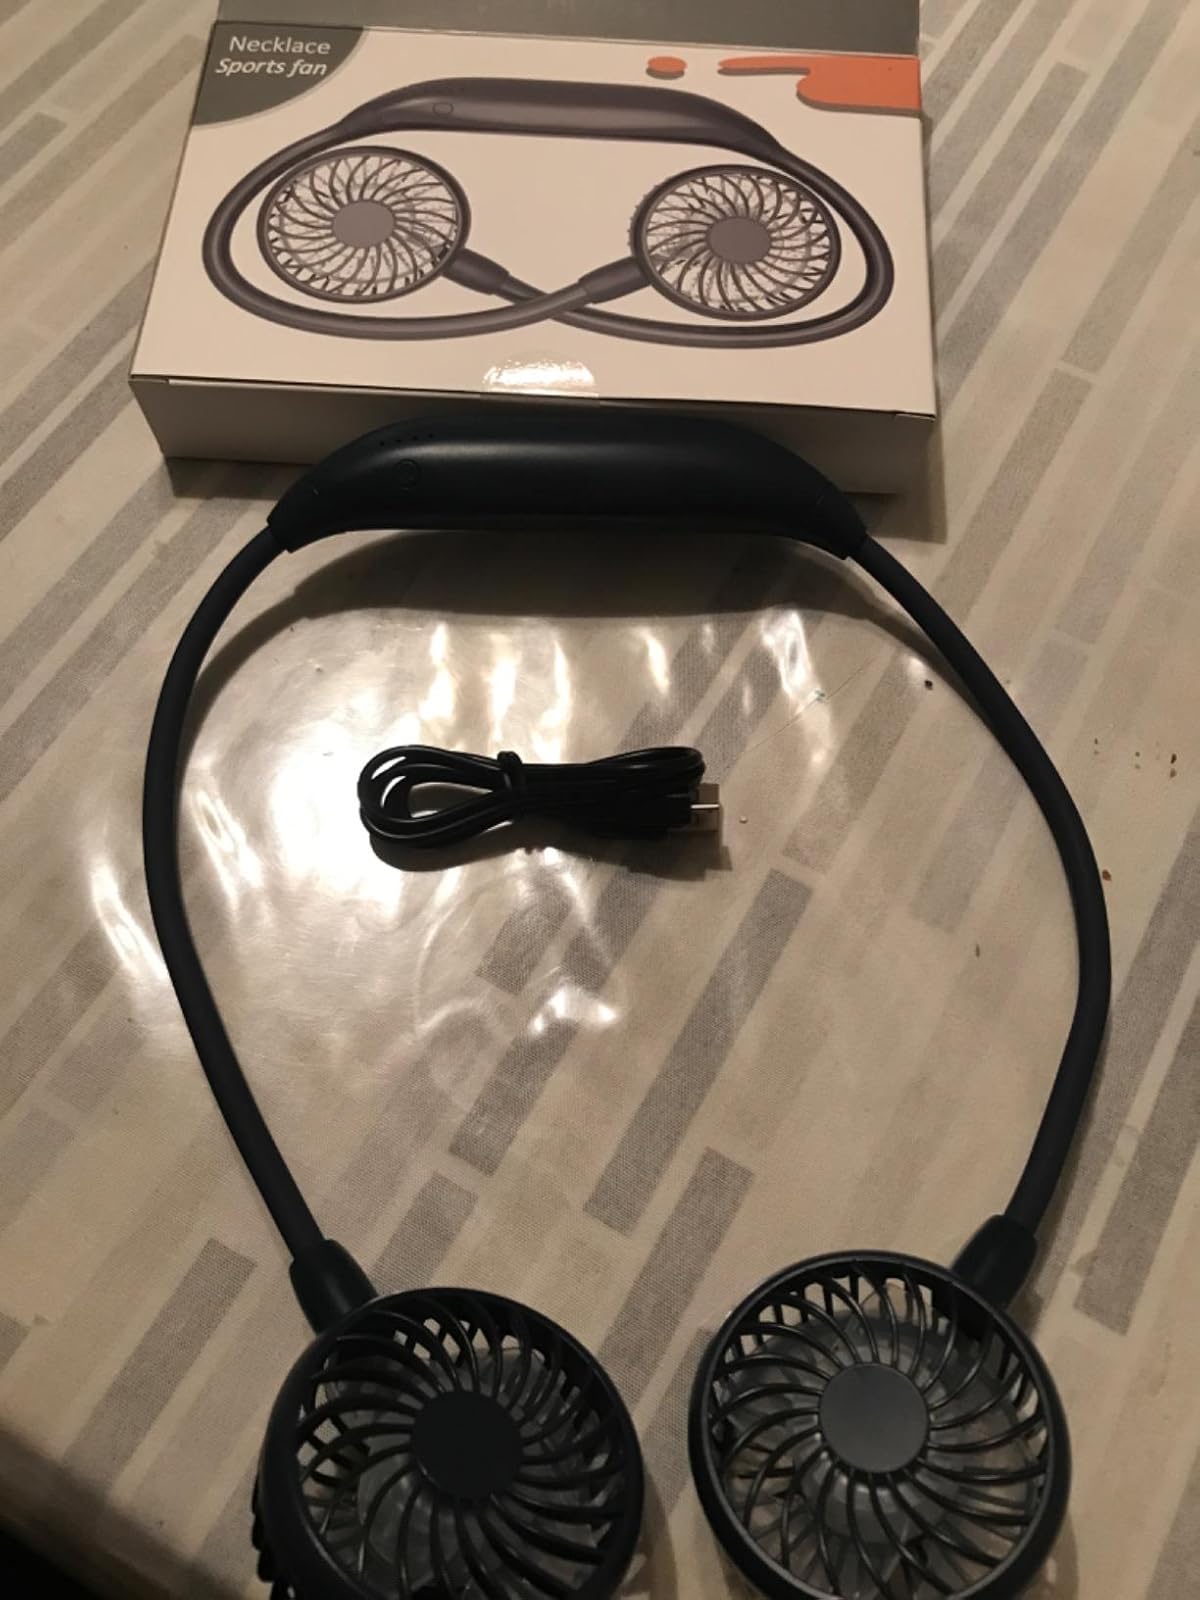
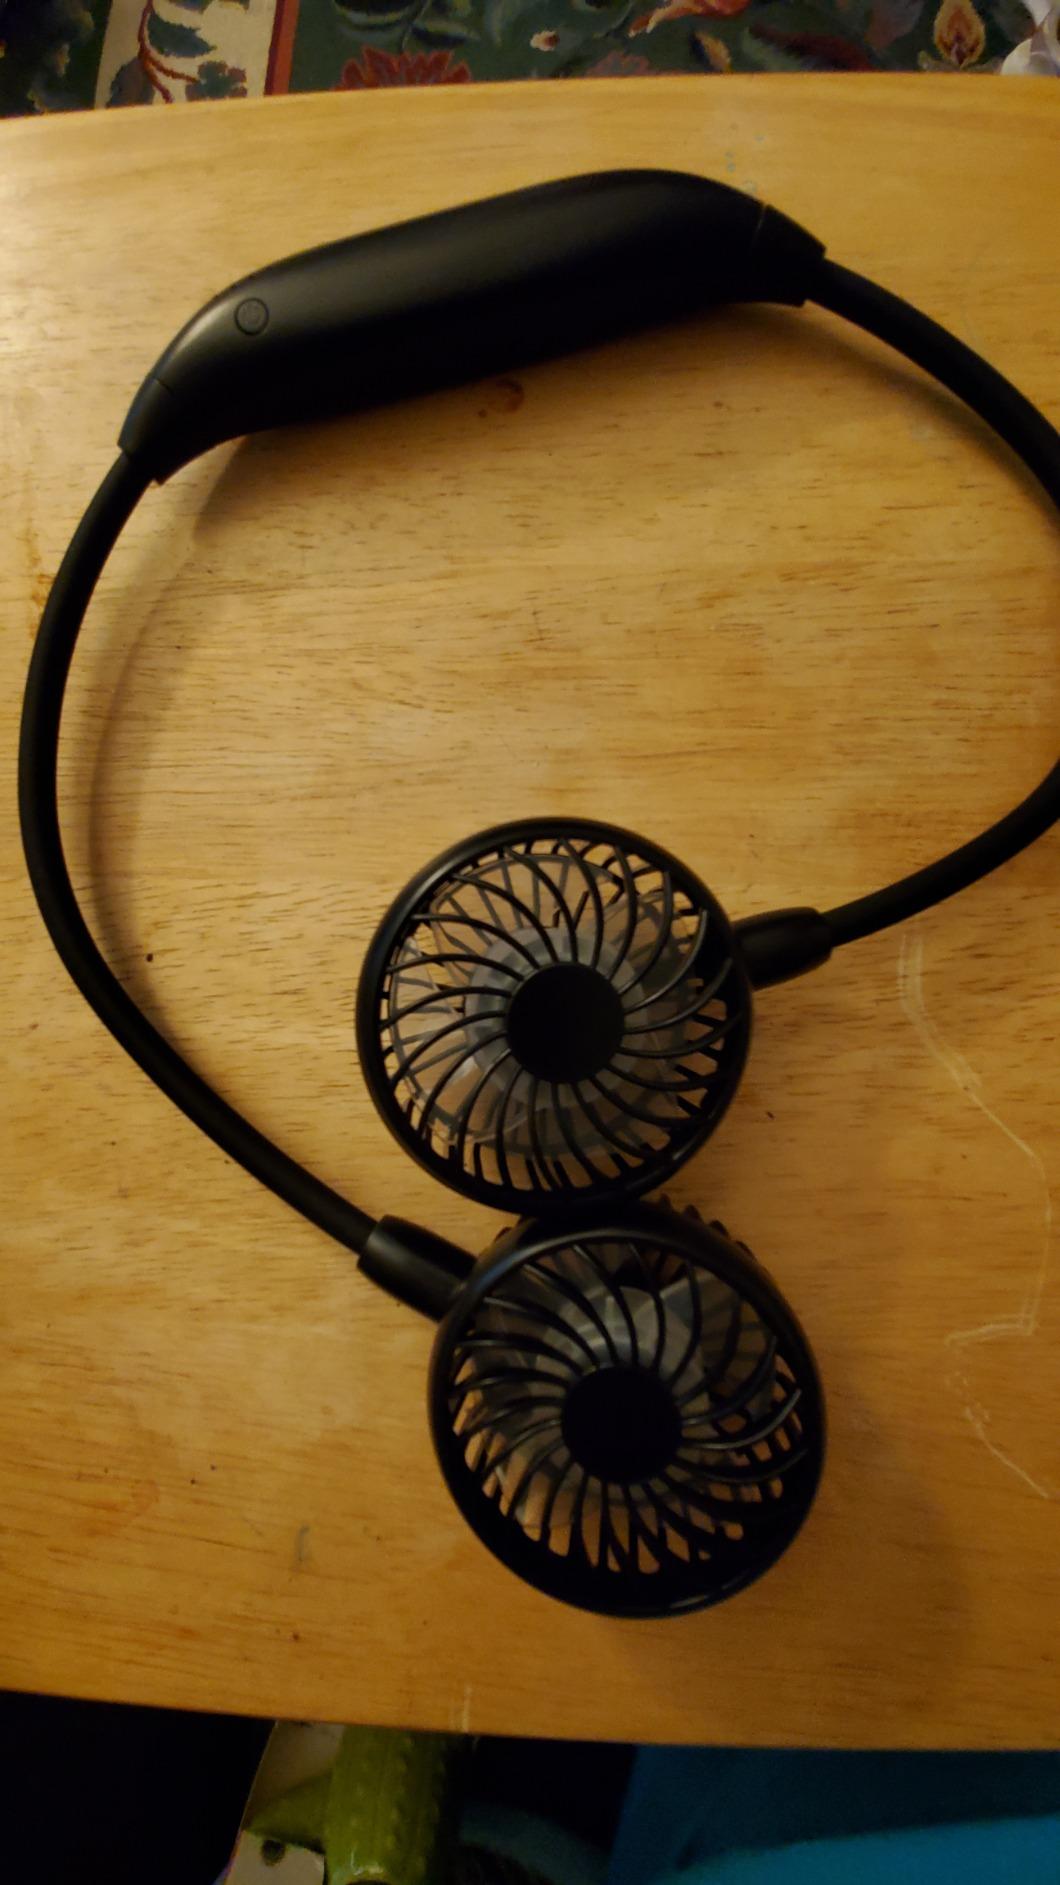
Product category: fan
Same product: no